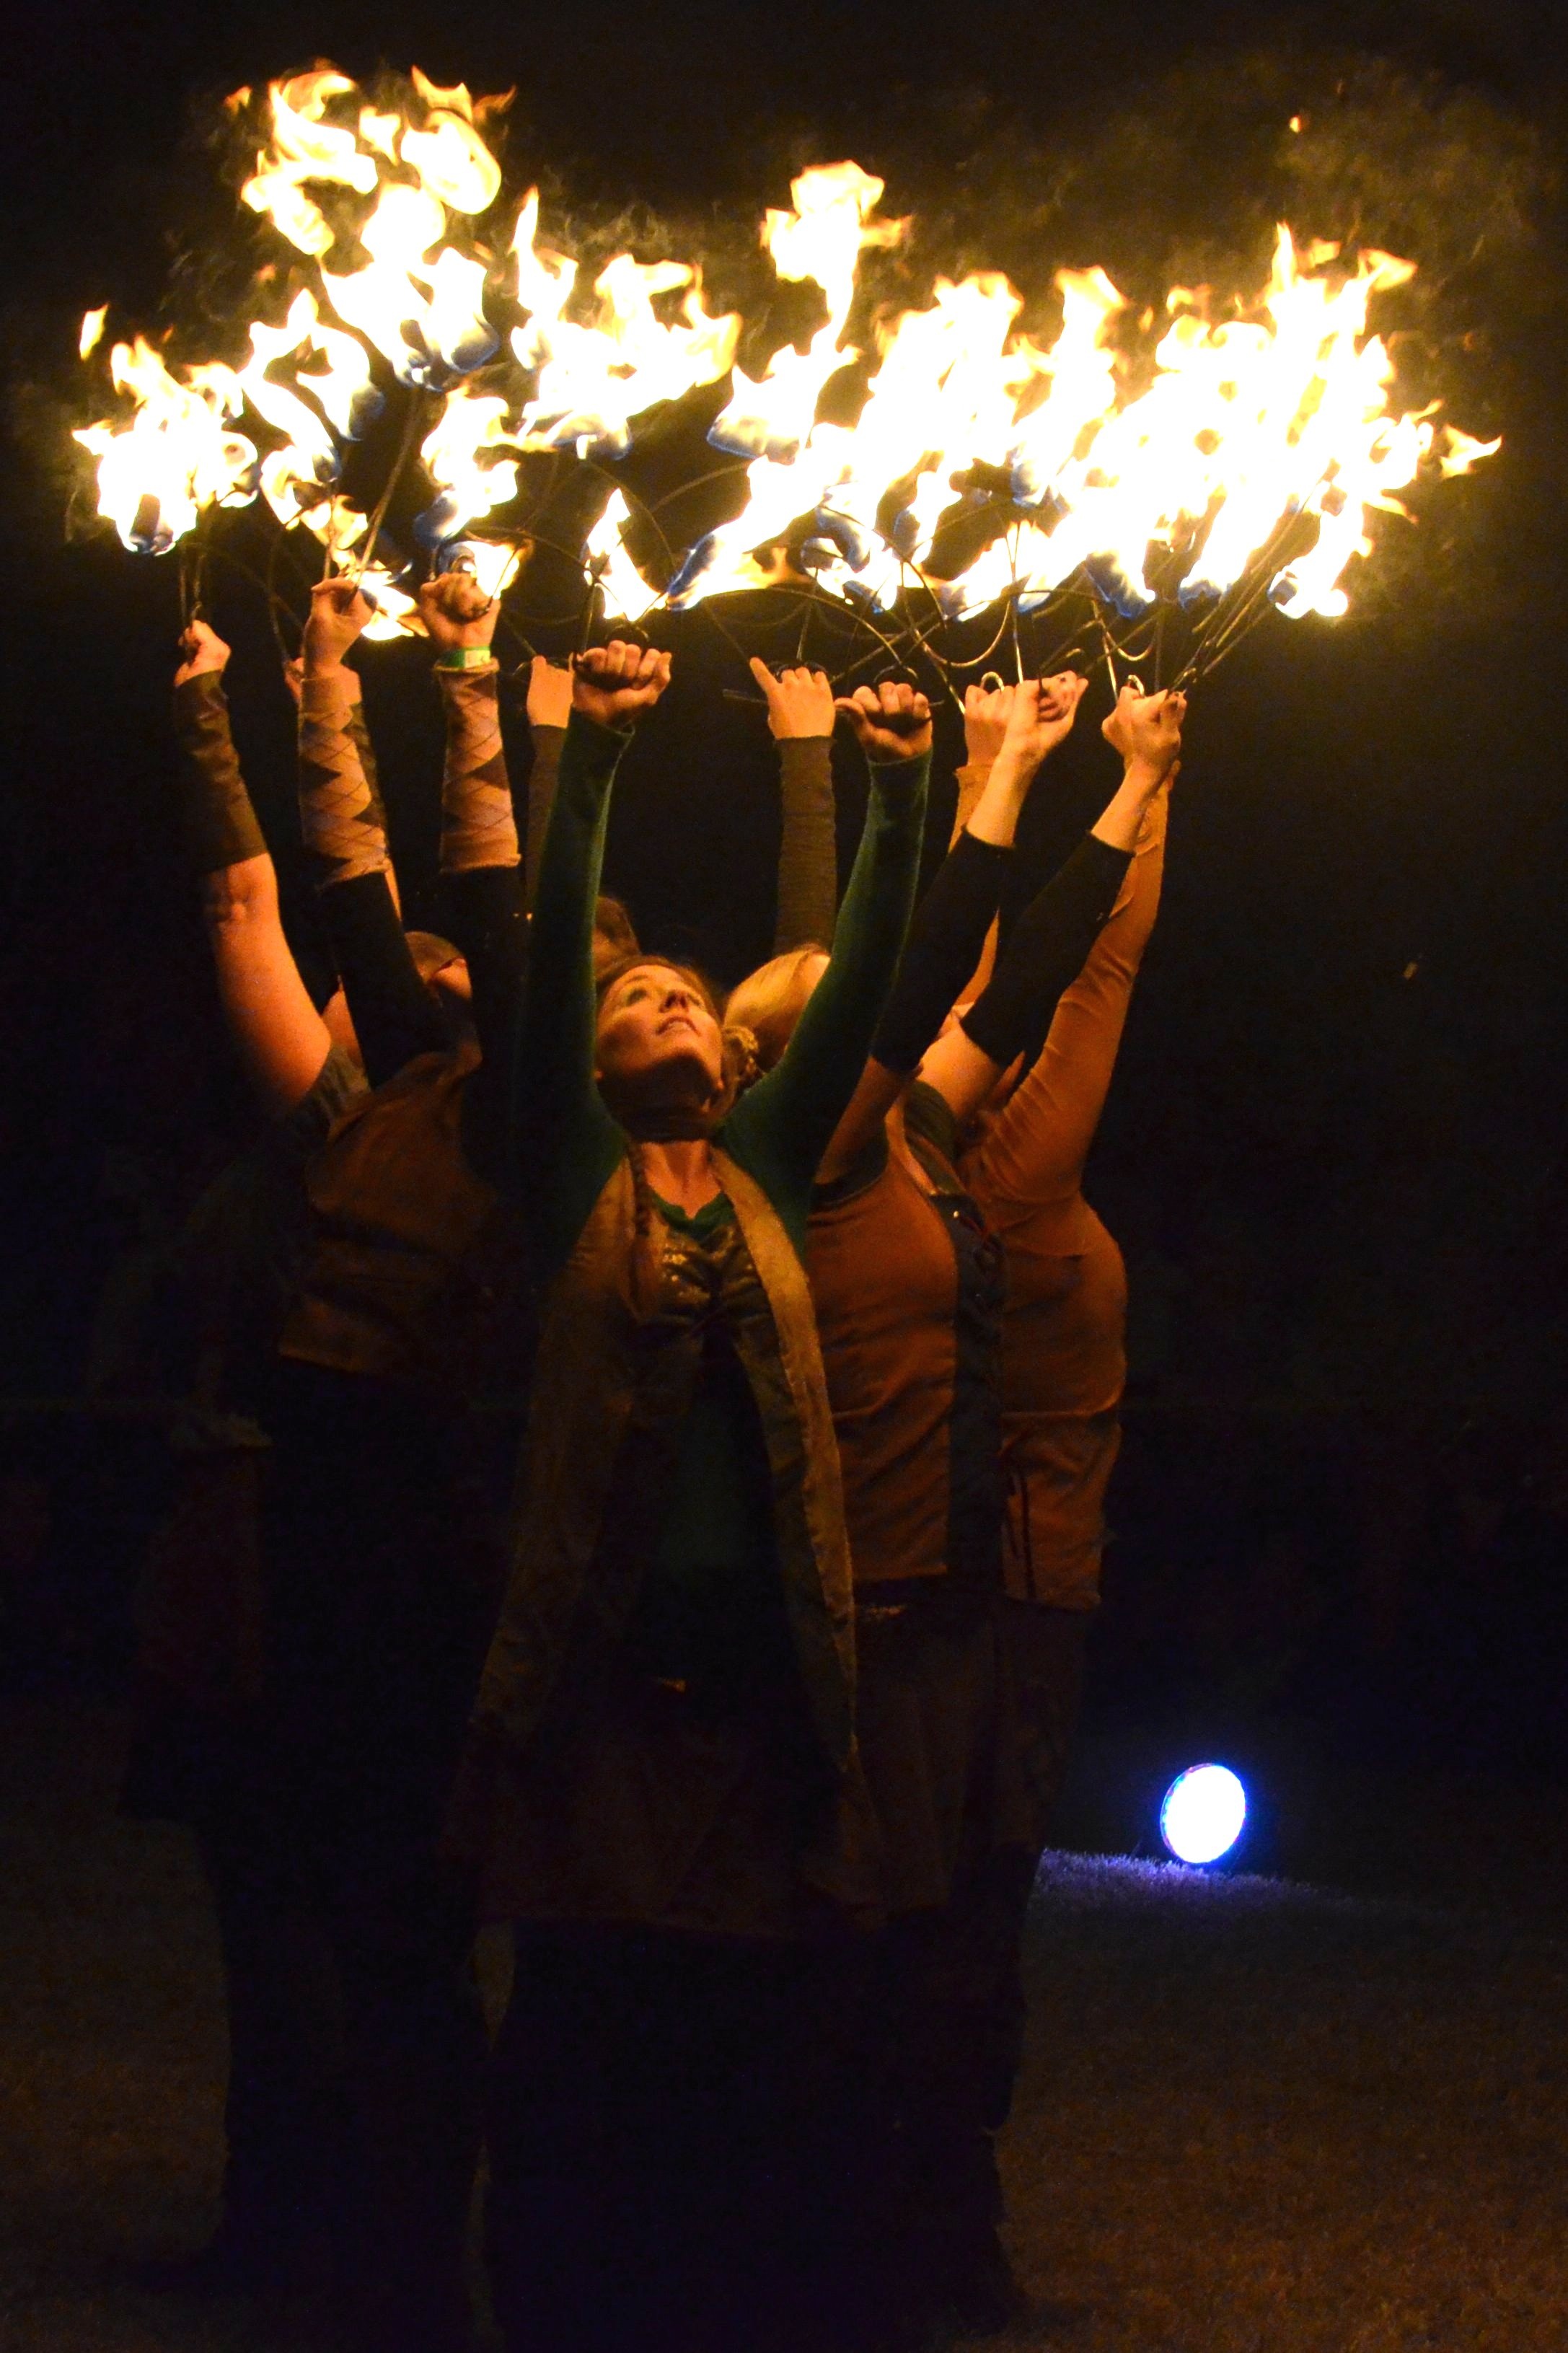
light, night, sparkler, darkness, performance art, performance, event, performing arts, poi, fire dance, celtic festival, celtic entertainment, musical theatre